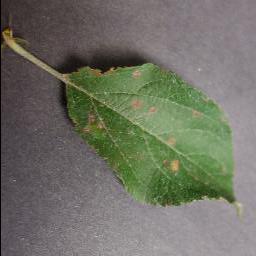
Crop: apple
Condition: cedar_rust